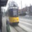
Label: streetcar